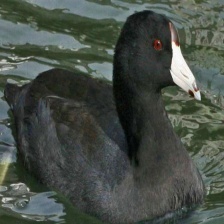
Species: AMERICAN COOT
Scientific name: FULICA AMERICANA